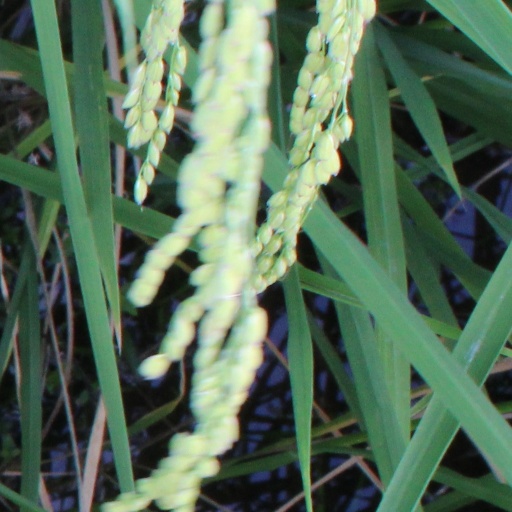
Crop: rice